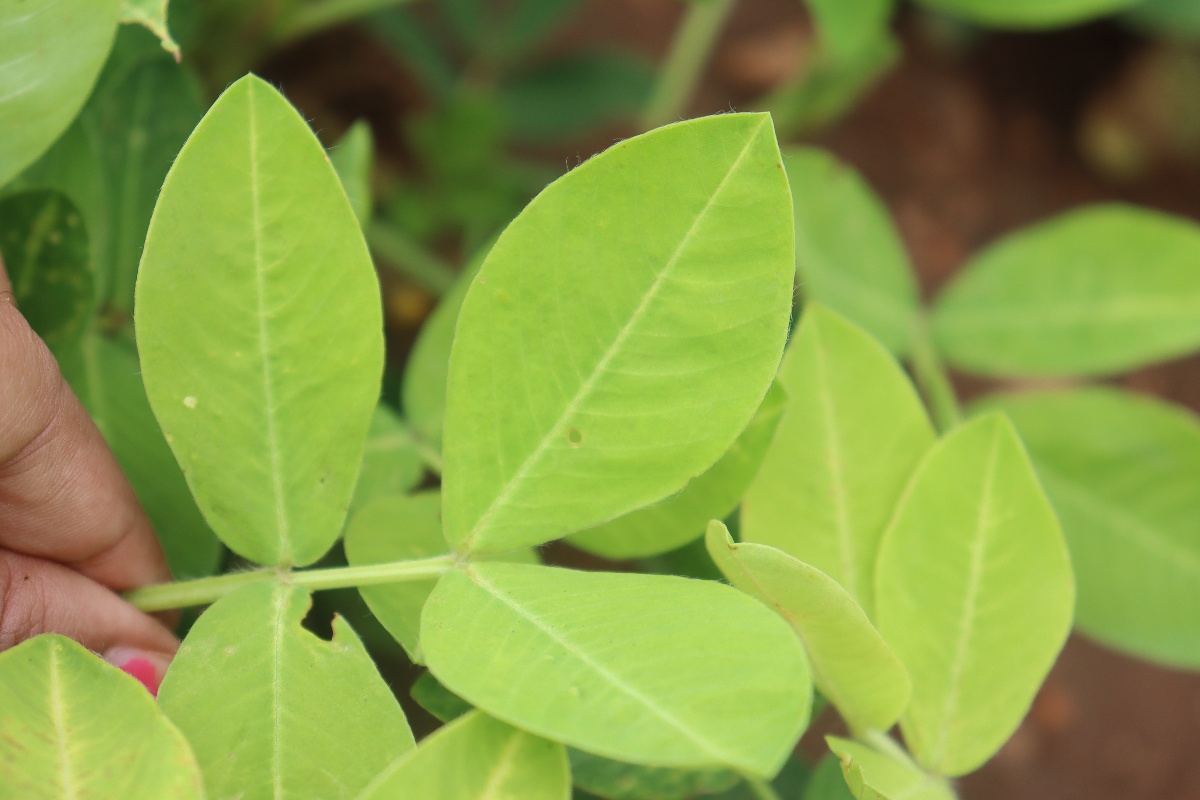
Label: nutrition deficiency